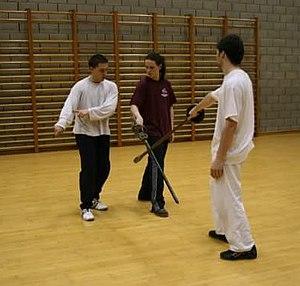
Leçon par Maître Dimitri V.
L’escrime ludique est une discipline sportive et ludique fondée sur une adaptation de diverses techniques d’escrime sportive, des arts martiaux historiques européens, d’escrime artistique et d’arts martiaux variés, en vue d’être utilisées dans le but de toucher les parties valables de ses adversaires, selon les principes de sécurité liés à l’utilisation des répliques d'armes en mousse.